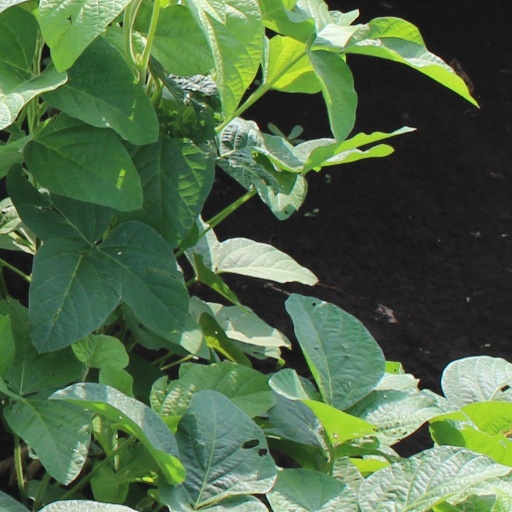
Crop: soybean